Vacation rental

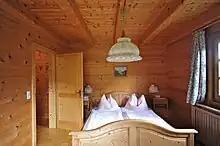
Vacation rental bedroom in Liesing, Austria

A vacation rental is the renting out of a furnished apartment, house, or professionally managed resort-condominium complex on a temporary basis to tourists as an alternative to a hotel. The term "vacation rental" is mainly used in the US. Other terms used are "self-catering rental", "holiday home", holiday let (in the United Kingdom), "cottage holiday" (for a rental of smaller accommodation in rural locations) and "gite" (in rural locations in France).